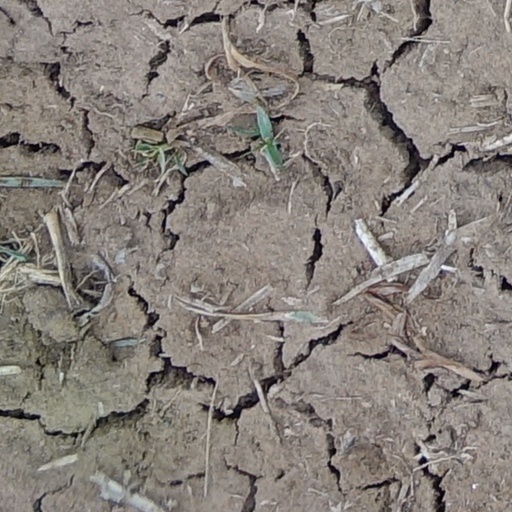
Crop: wheat